Frank Andruski

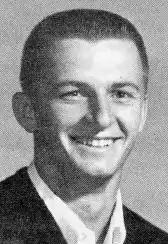
Andruski, circa 1964

Frank Andruski (born July 14, 1943) is an American former professional football player in the Canadian Football League (CFL) for eight years. Andruski played defensive back for the Calgary Stampeders from 1966 to 1973. He was a CFL All-Star in 1967, 1968 and 1971, and was a part of the Stampeders 1971 Grey Cup winning team. He played college football at the University of Utah. He played one season in the WFL with the Portland Storm.